Answer in natural language. How many SideTables are visible in the scene? Choose between the following options: 0, 3, 4, 1 or 2
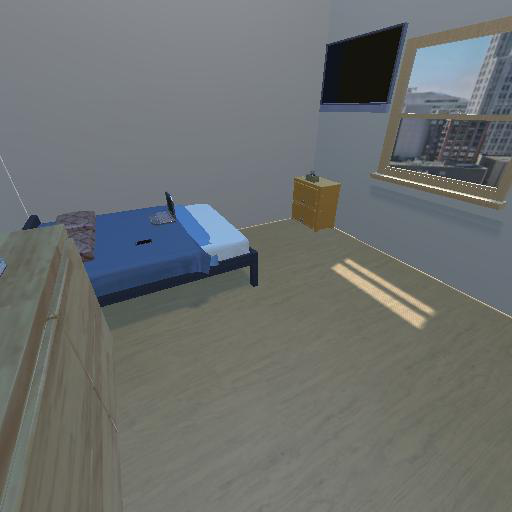
<answer>1</answer>